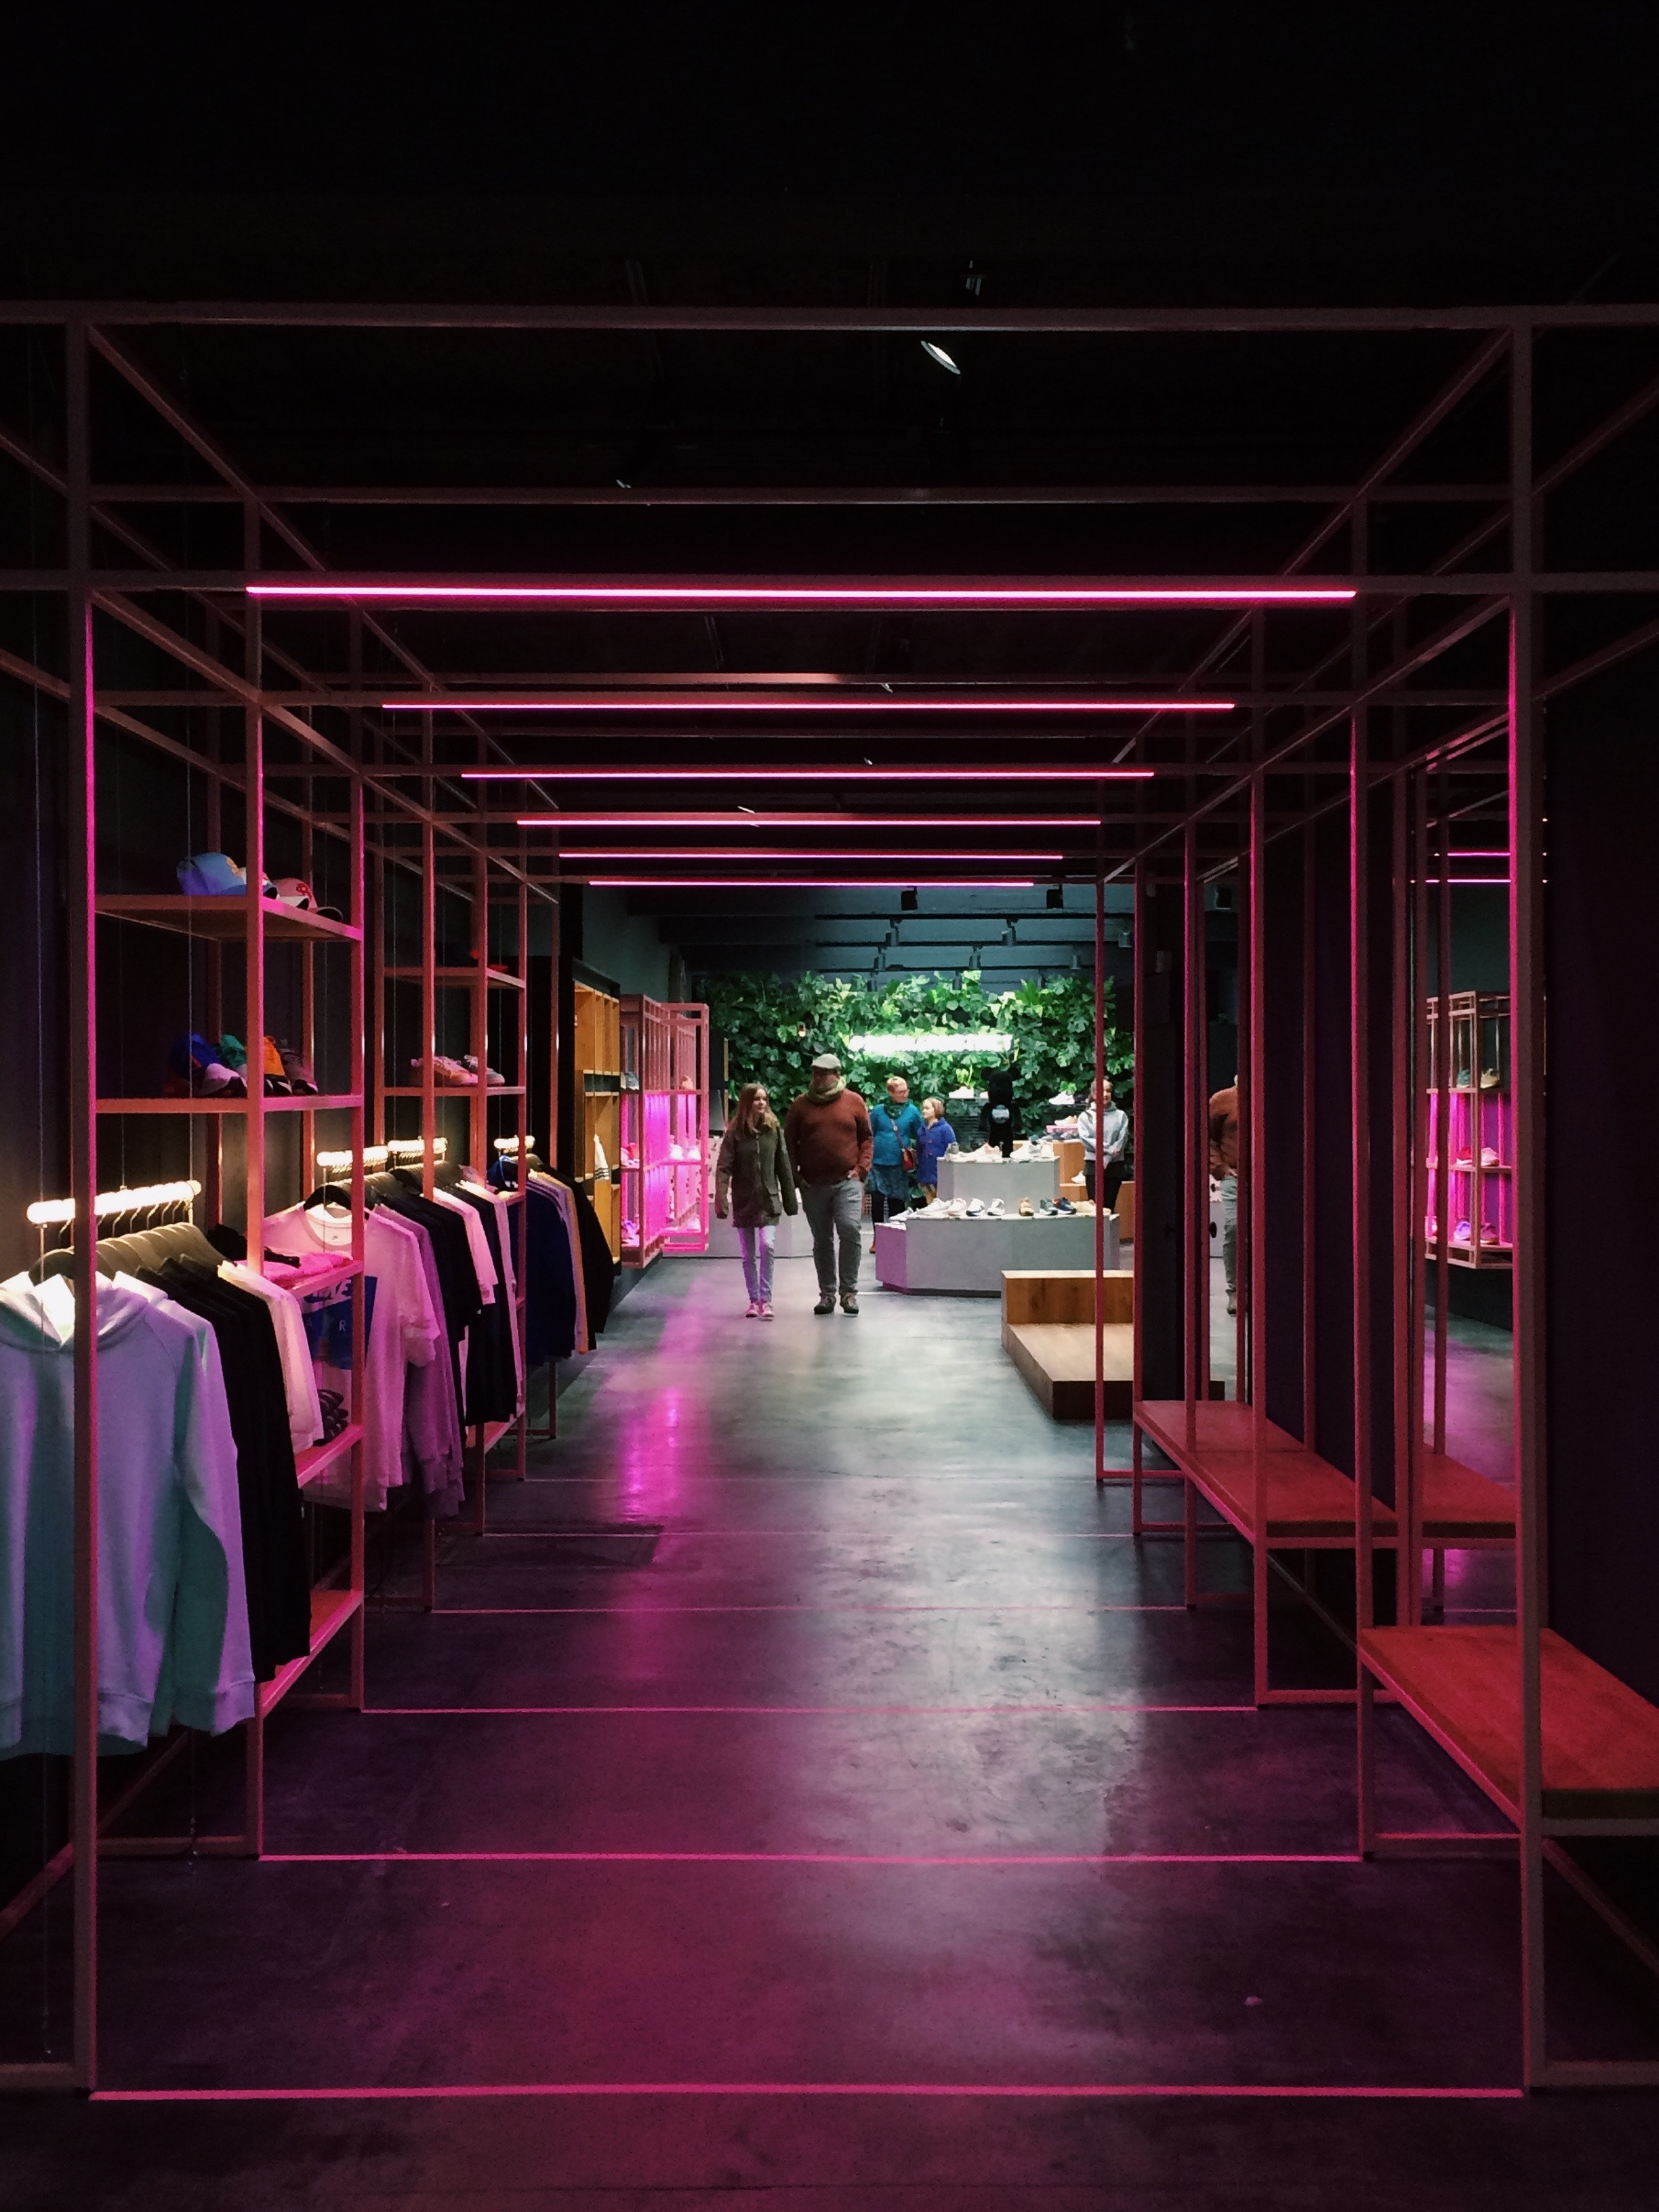
light, architecture, lighting, night, restaurant, interior design